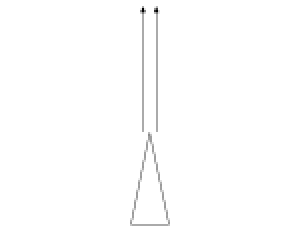
Descriptif du tir Vulcan du jeu Raiden
Raiden est un jeu vidéo de type shoot 'em up sorti sur borne d'arcade en 1990.